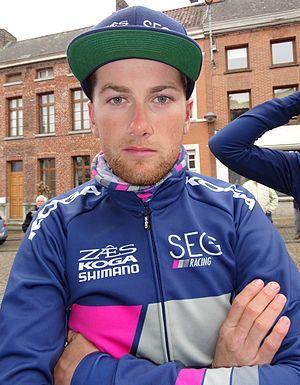
La saison 2015 de l'équipe cycliste SEG Racing est la première de cette équipe.
Robert-Jon McCarthy, né le 30 mars 1994, est un coureur cycliste irlandais, d'origine australienne.